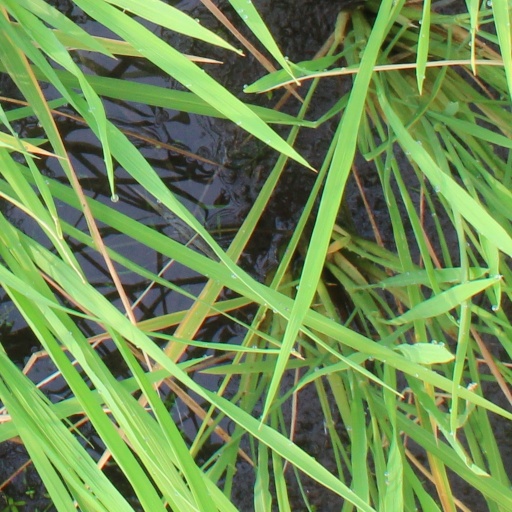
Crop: rice